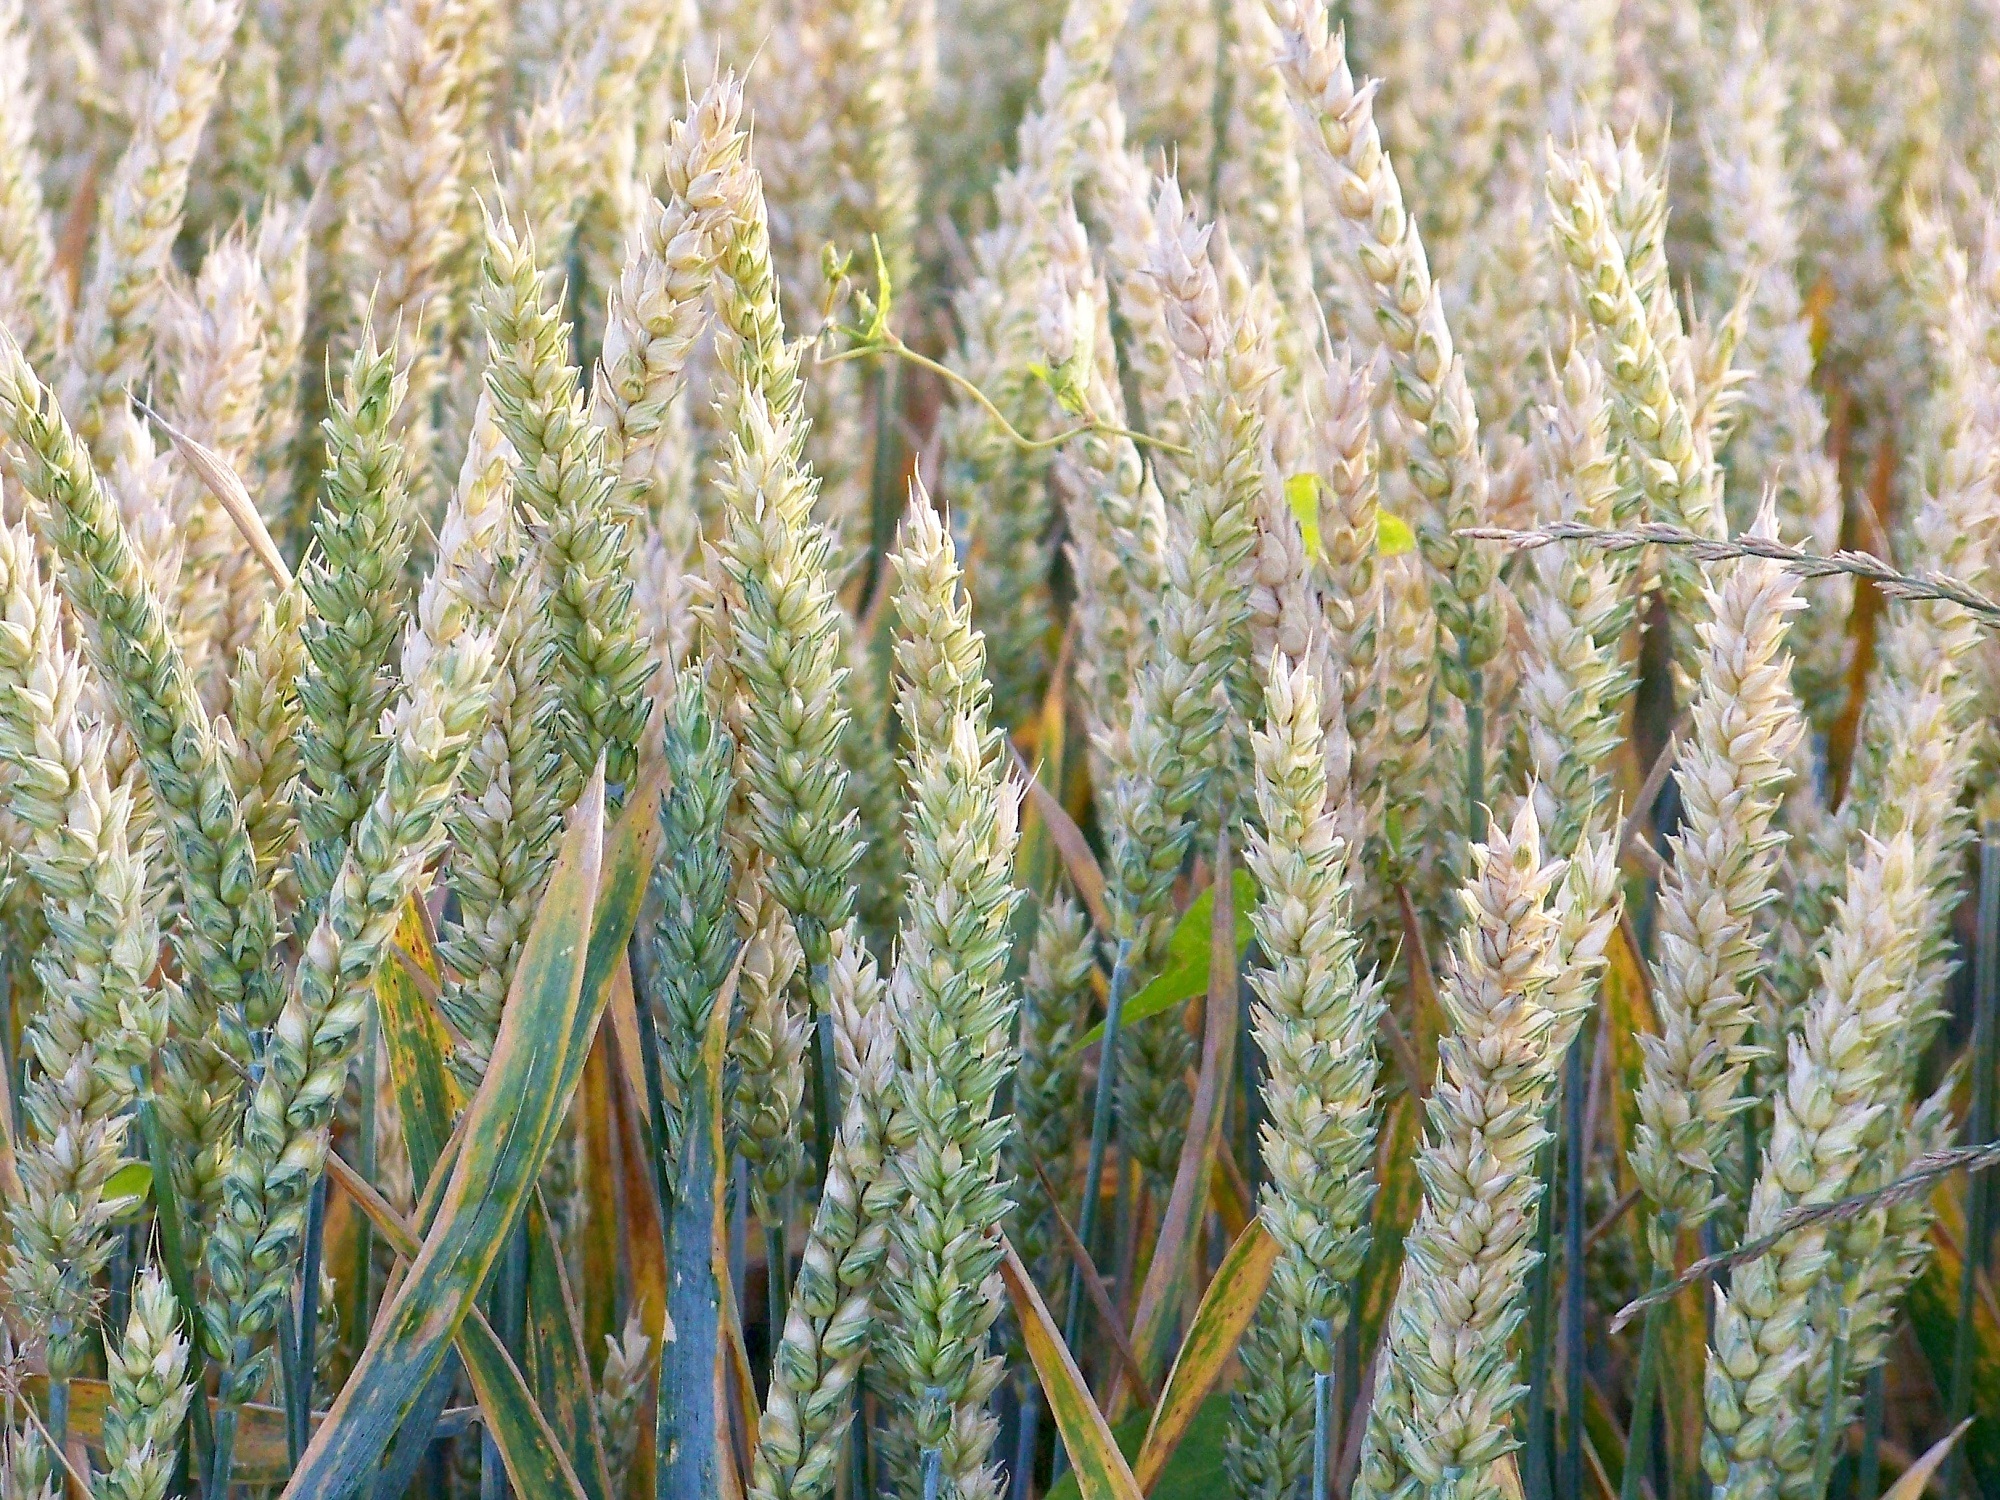
landscape, nature, grass, plant, field, wheat, grain, prairie, flower, food, crop, botany, agriculture, flora, cereal, rye, corn on the cob, flowering plant, triticale, grass family, land plant, phragmites